Btrfs

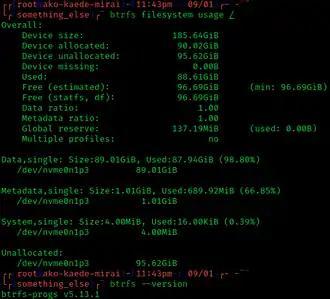
Screenshot of usage information of a Btrfs file system

, data scrubbing, and integral multi-device spanning in Linux file systems. Mason, the principal Btrfs author, stated that its goal was "to let [Linux] scale for the storage that will be available. Scaling is not just about addressing the storage but also means being able to administer and to manage it with a clean interface that lets people see what's being used and makes it more reliable".